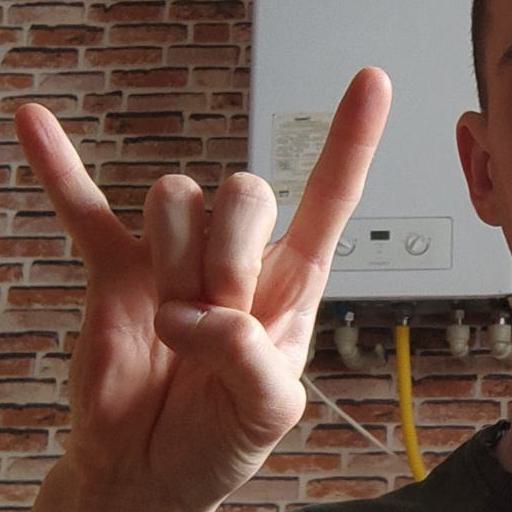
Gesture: rock